Eryck Abecassis

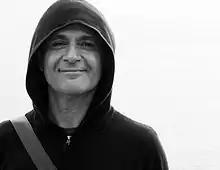
Eryck Abecassis

Eryck Abecassis (born 1956) is a composer, musician and an electric guitar player. He composes and plays a wide range of music including orchestral to chamber music, electronic, theater, street theater, and cinema.